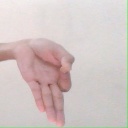
अक्षर: ज्ञ